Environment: lab
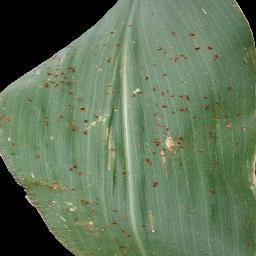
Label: common_rust